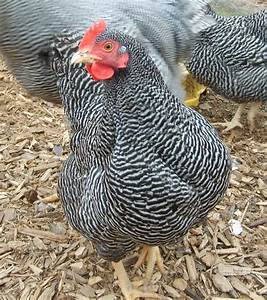
Label: chicken